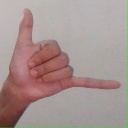
अक्षर: द